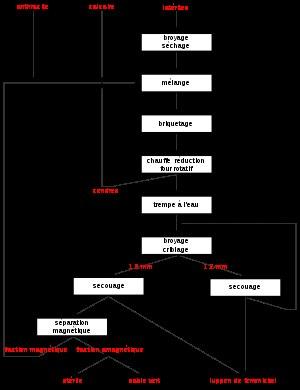
Nippon Yakin Kogyo Co., Ltd est une entreprise métallurgique japonaise spécialisée dans la production d'acier inoxydable et d'aciers spéciaux.
Le ferronickel est un ferroalliage, c'est-à-dire une matière métallique de pureté variable mais à teneur en fer majoritaire, contenant 20 à 40 % en poids de nickel. Les ferronickels de qualité inférieure, contenant typiquement moins de 15 % de nickel, sont appelés fonte brute de nickel ou nickel pig iron.